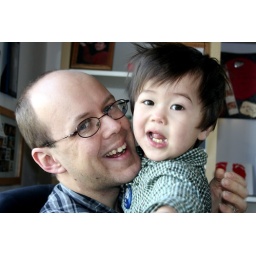
The orange bits in M's mouth are, uh, orange. The boy is OBSESSED with oranges.